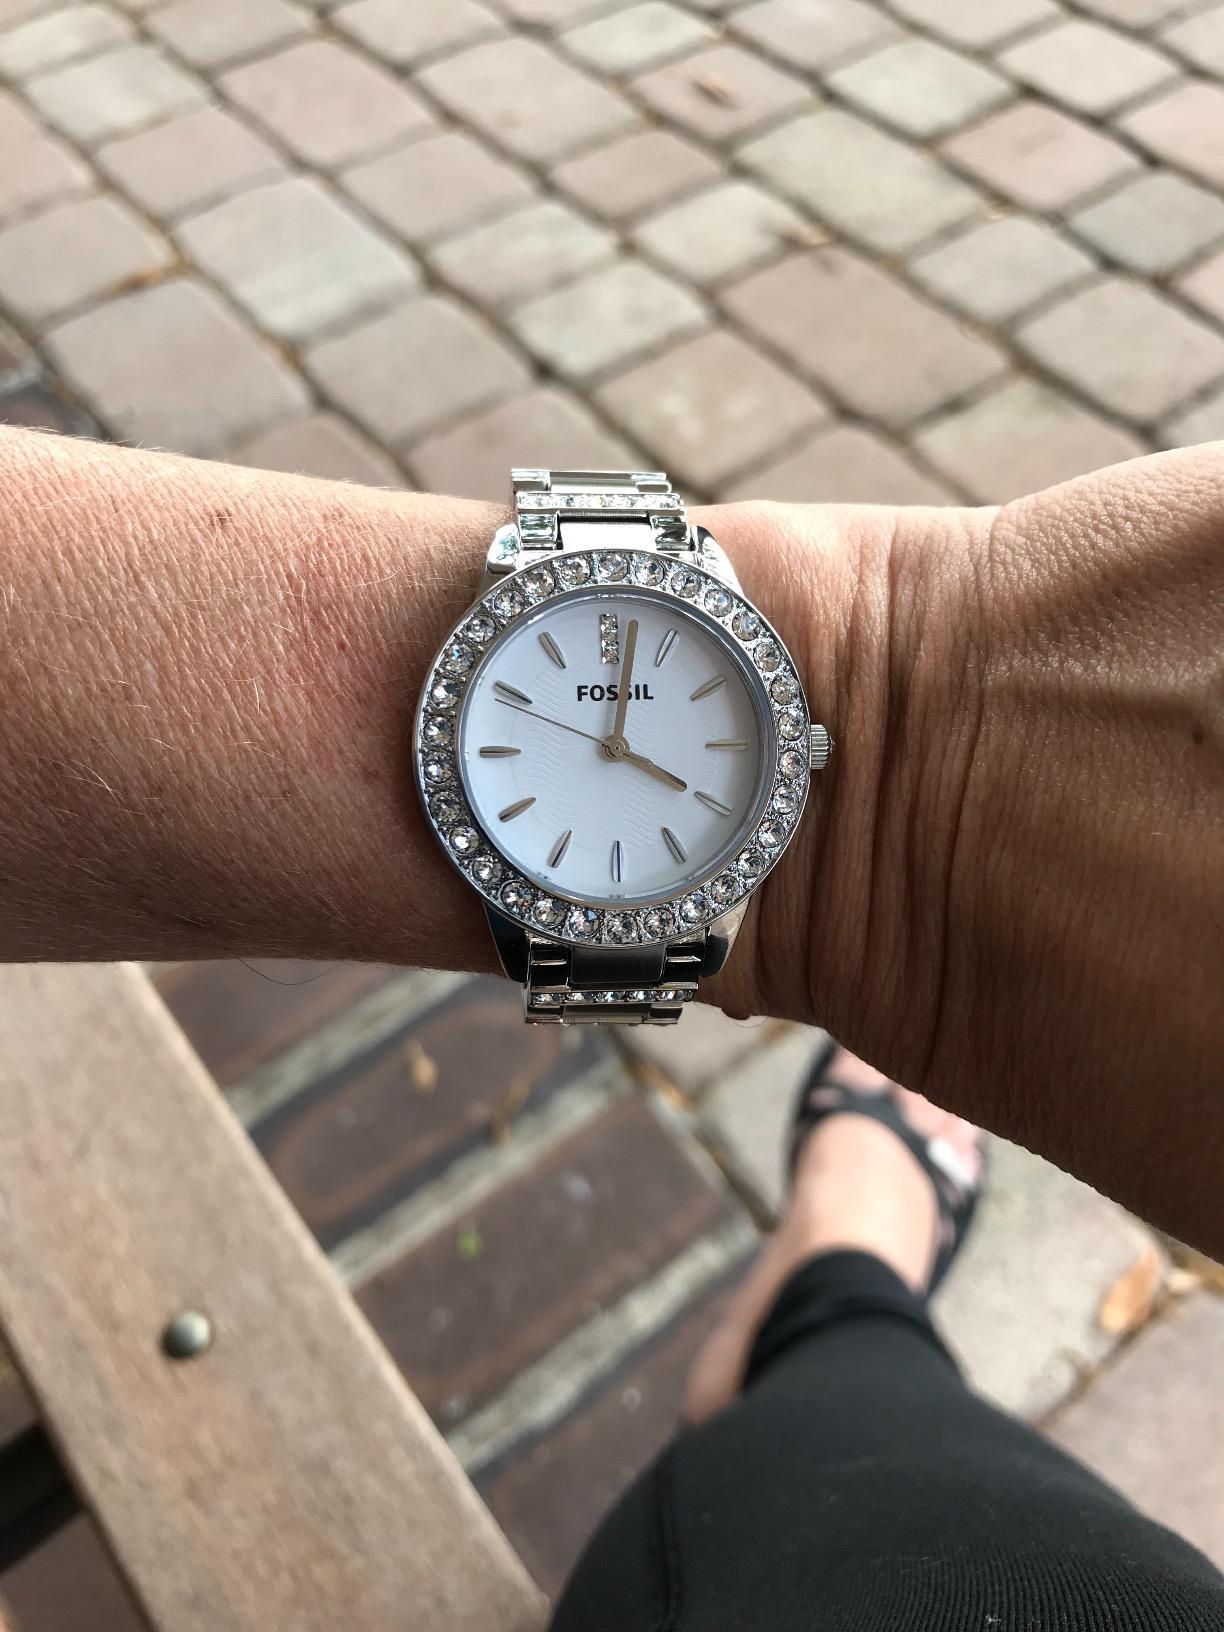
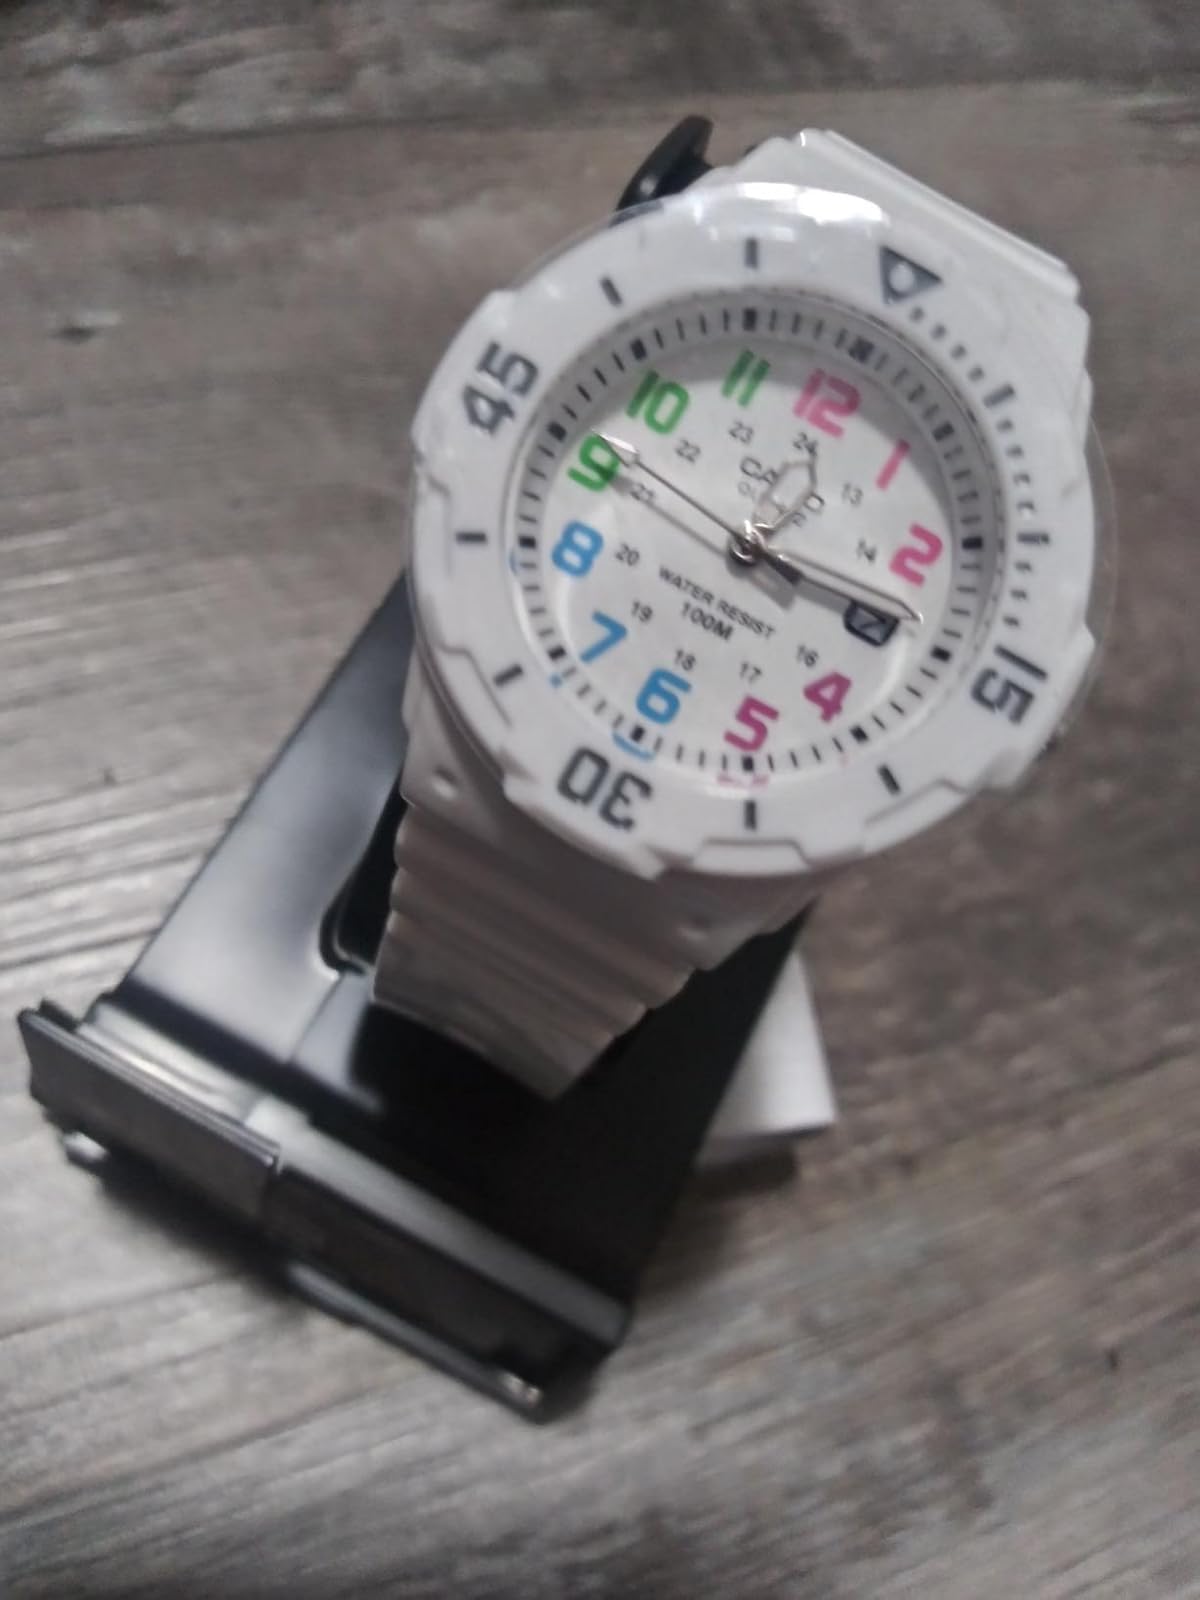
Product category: accessories_watch
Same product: no